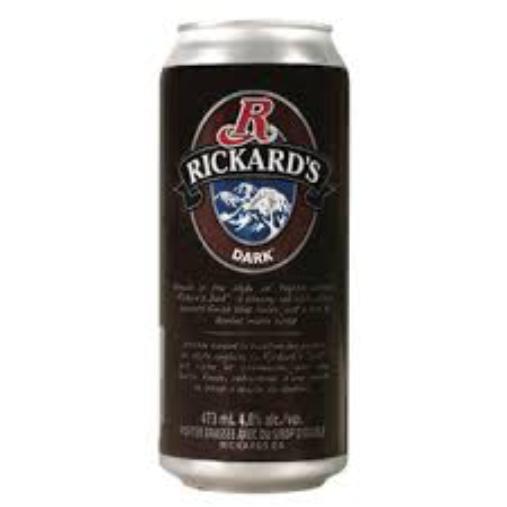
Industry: Food